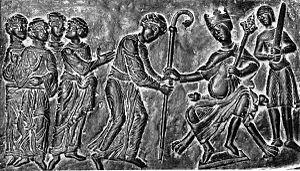
Saint Adalbert de Prague, né v. 956 et mort en 997, est le deuxième évêque de Prague à la fin du Xᵉ siècle. C'est aussi un moine bénédictin, un missionnaire et un saint de l'Église catholique.